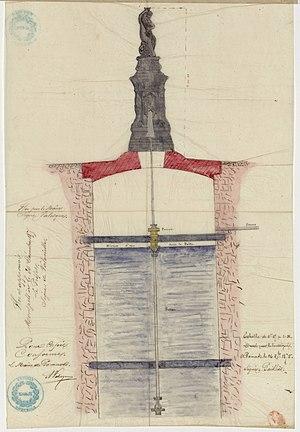
Pomérols. - Adduction d'eau potable. Établissement d'une borne fontaine sur la place publique
Pomérols est une commune française située dans le département de l'Hérault en région Occitanie. Ses habitants sont appelés les Pomérolais.